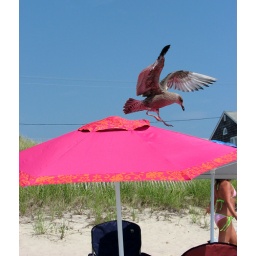
Seagull in flight. Note how the pink of the beach umbrella reflects onto the bird. Good close up when enlarged.